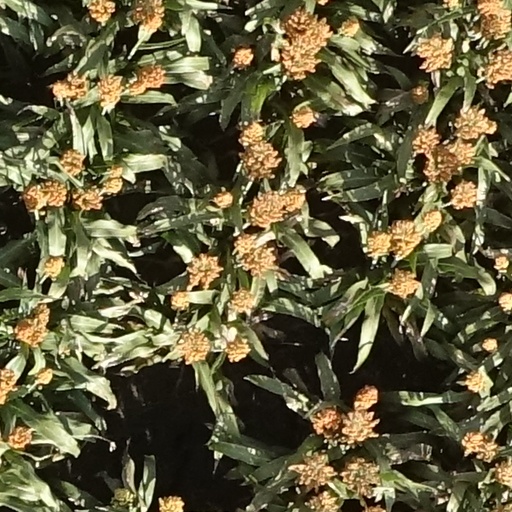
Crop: sorghum